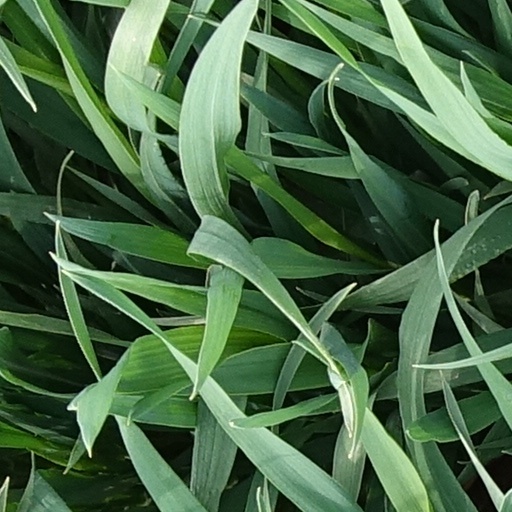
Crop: wheat